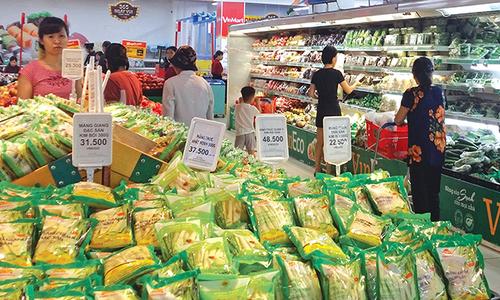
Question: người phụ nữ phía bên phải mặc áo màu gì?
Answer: áo màu xanh dương có đính kèm họa tiết hoa lá